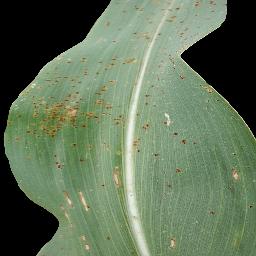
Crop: corn
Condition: (maize)_common_rust